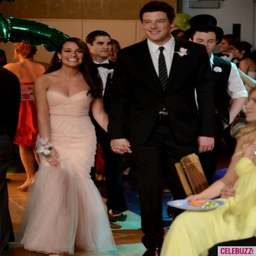
love this pink prom dress from tv teen drama !